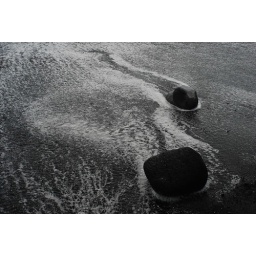
This is actually a colour photo of the black beach in Iceland